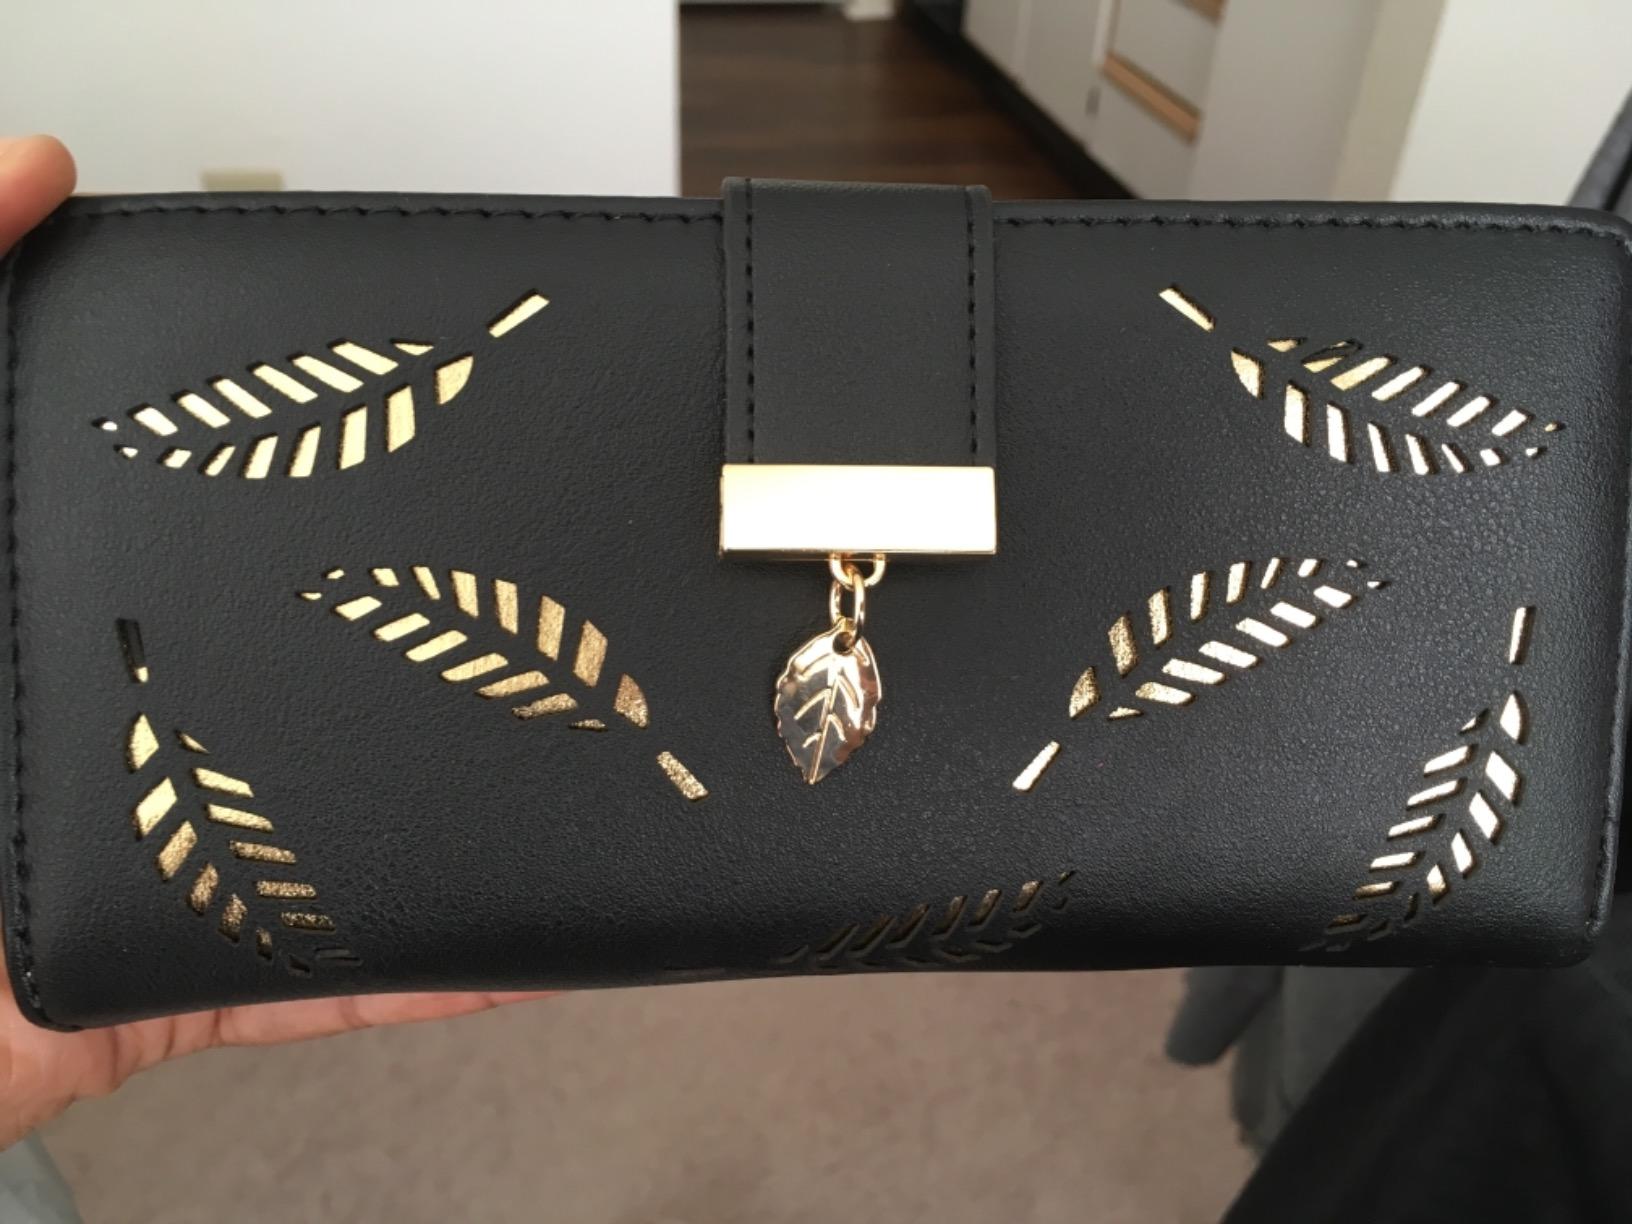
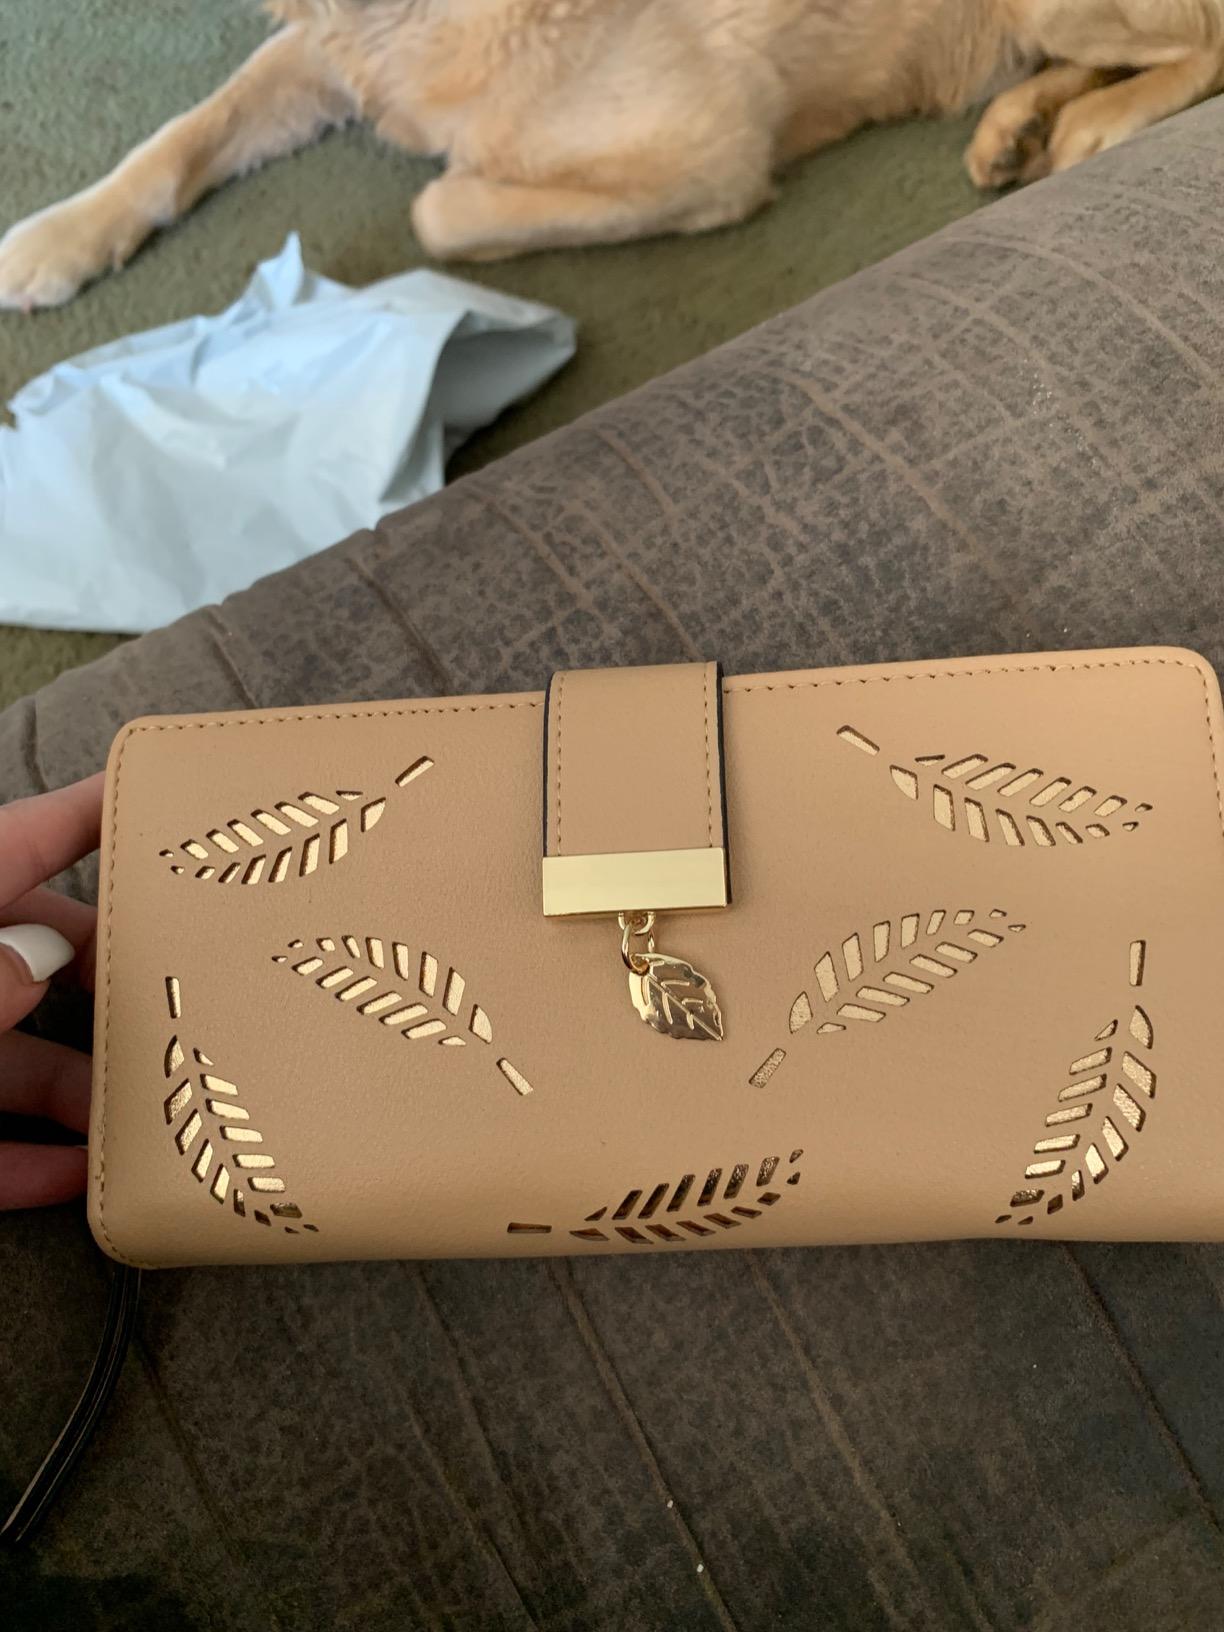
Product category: accessories_wallet
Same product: no